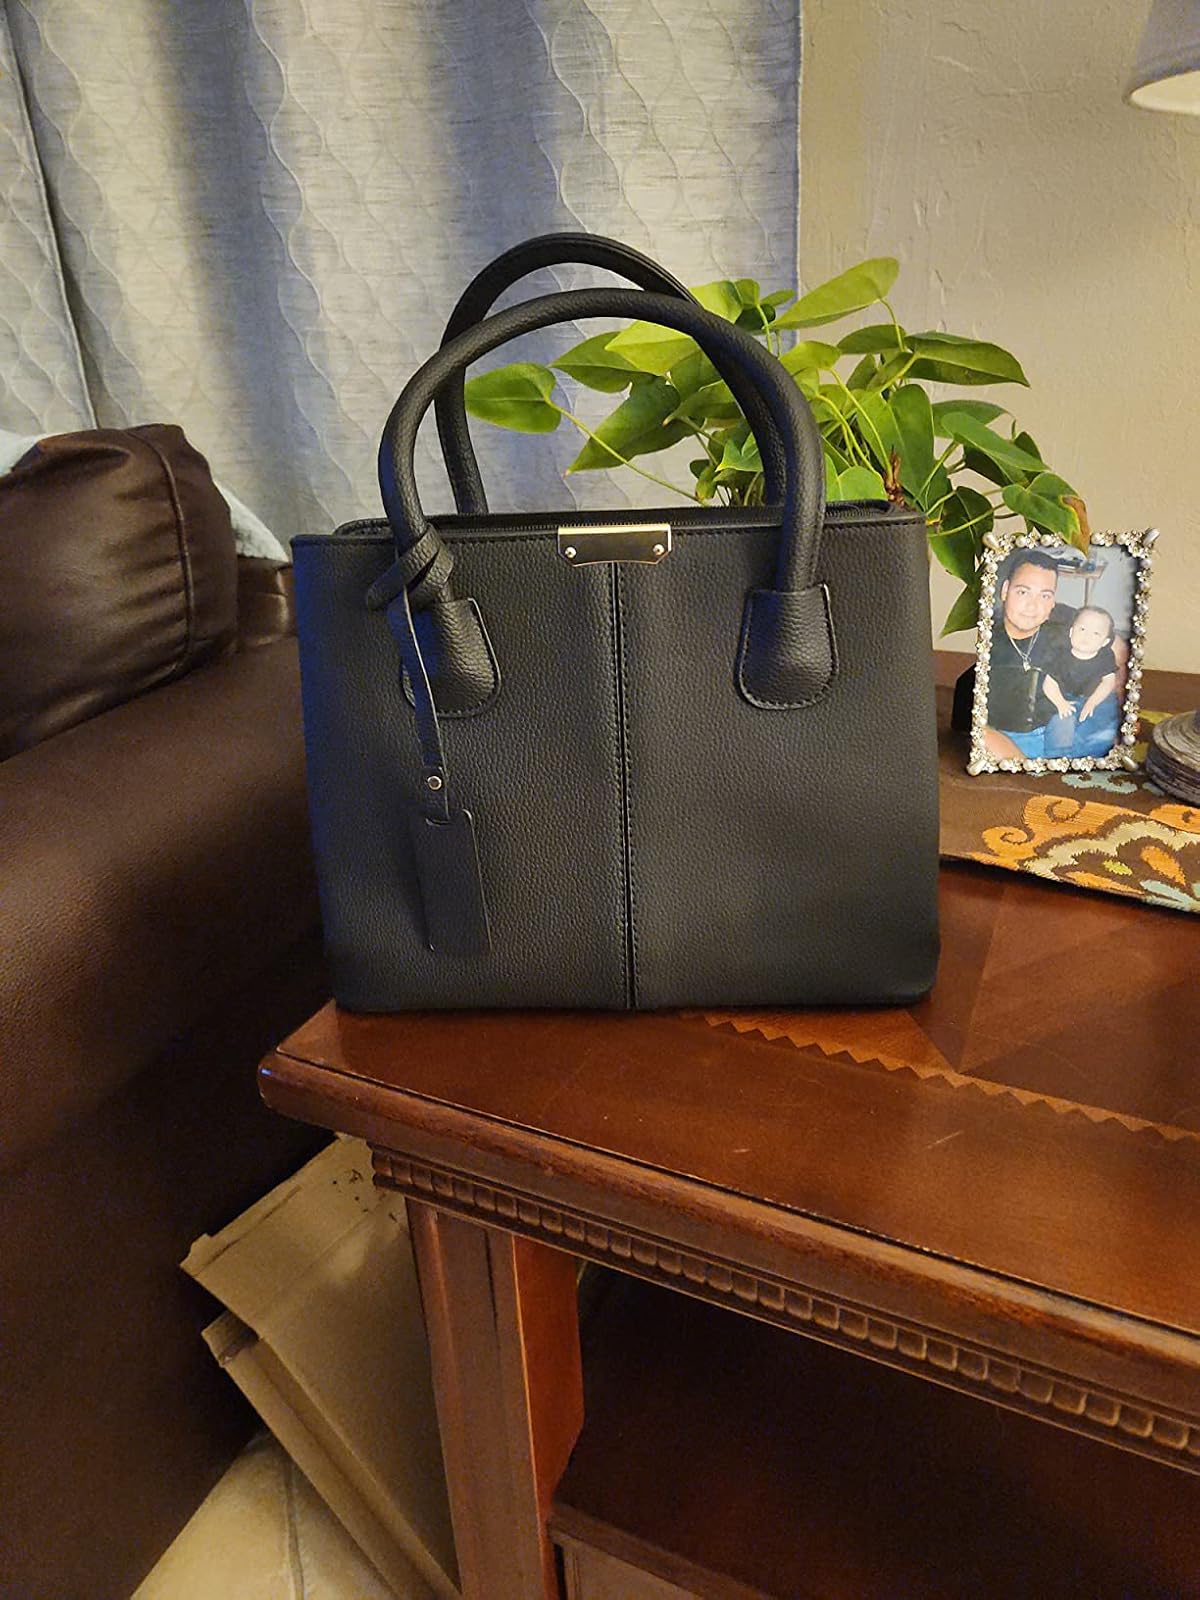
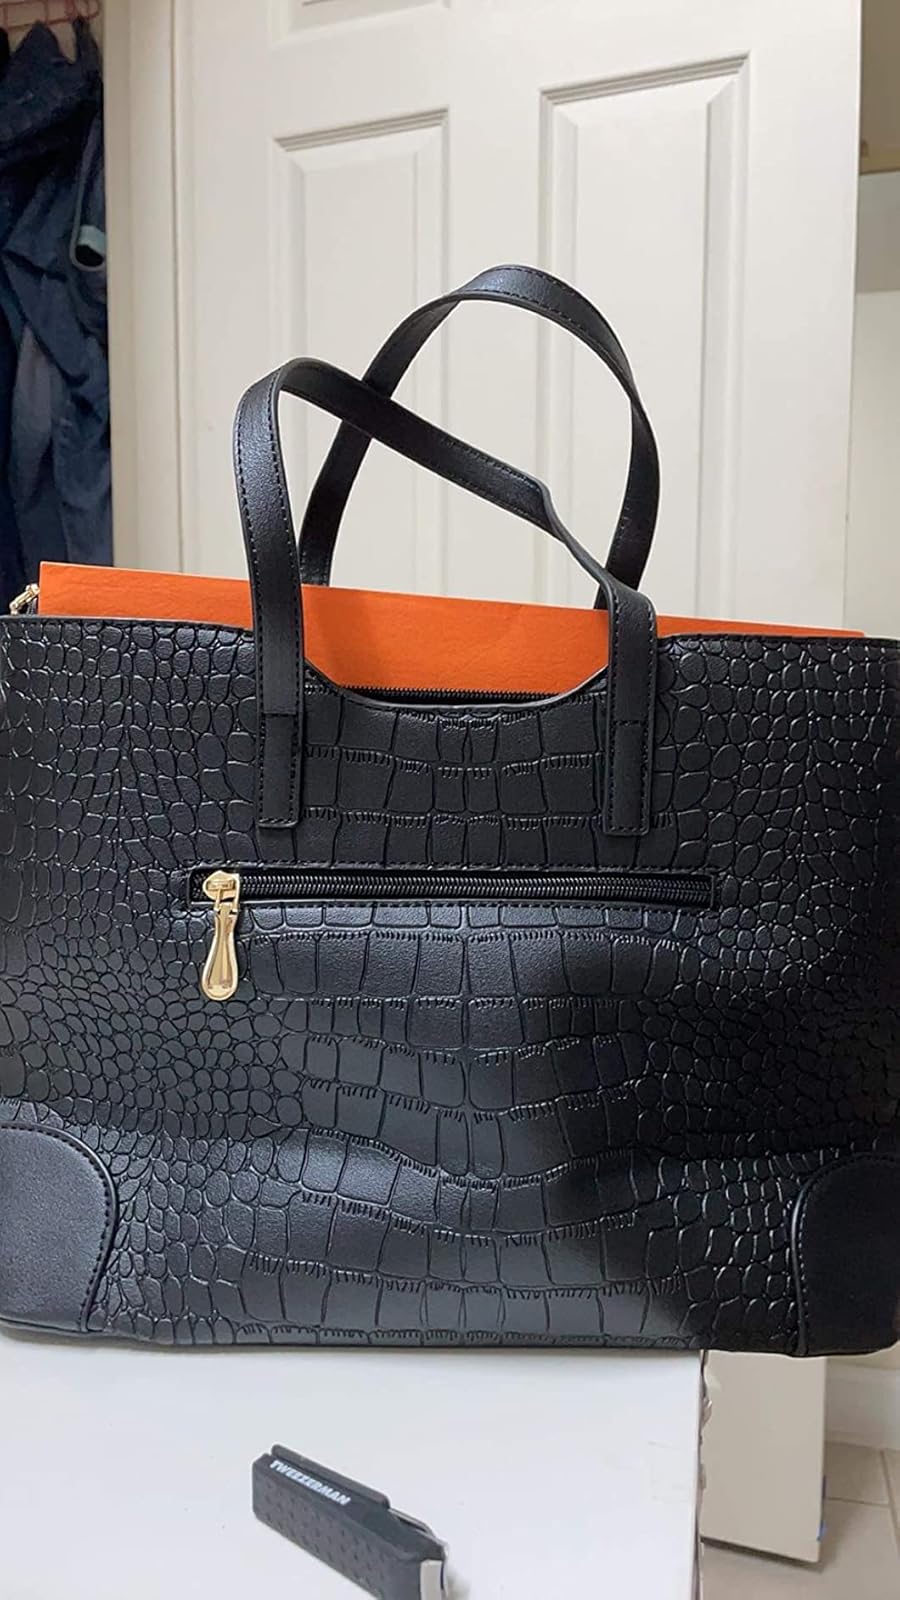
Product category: accessories_handbag
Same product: no